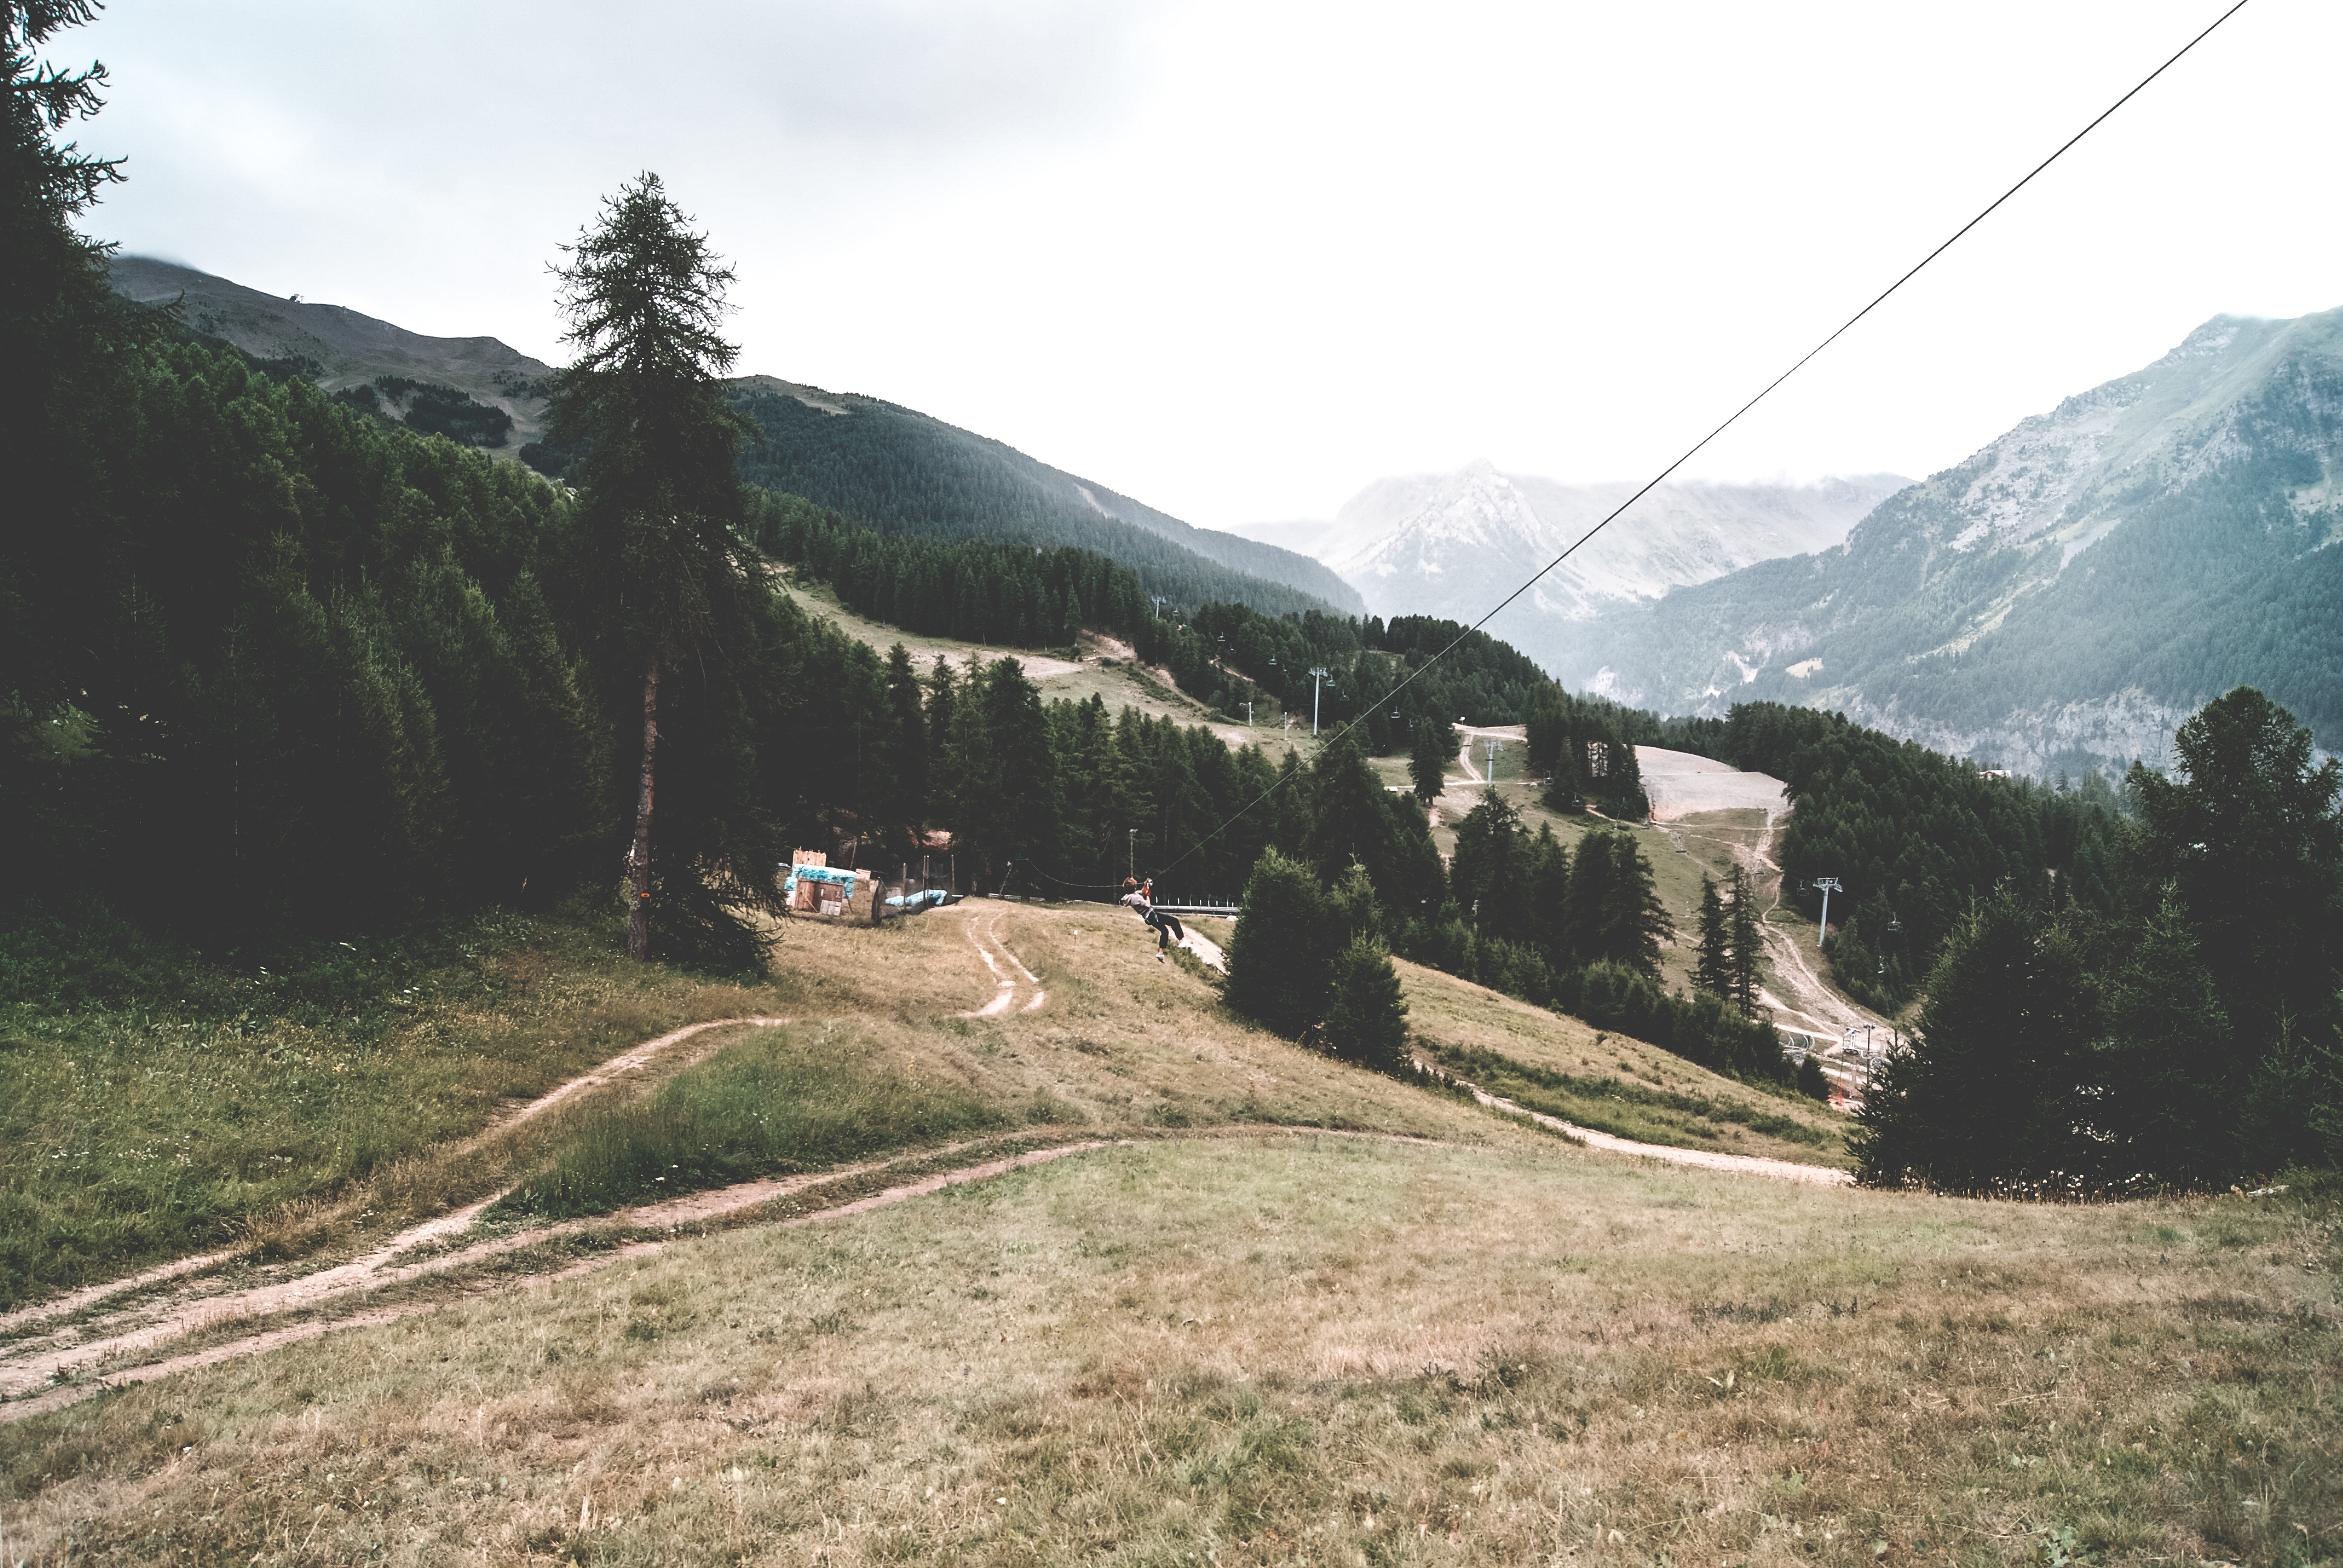
man, walking, person, mountain, trail, sport, adventure, valley, mountain range, wire, recreation, village, line, equipment, extreme, ridge, trees, outdoors, fun, mountains, alps, plateau, heights, zip line, zipline, fell, landform, zip, mountain pass, southern alps, ziplining, mountainous landforms, geological phenomenon